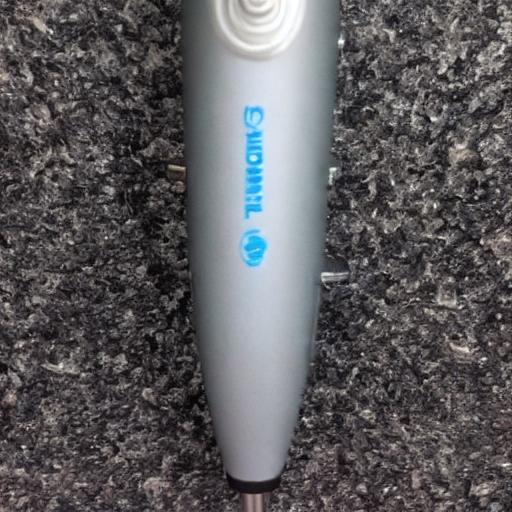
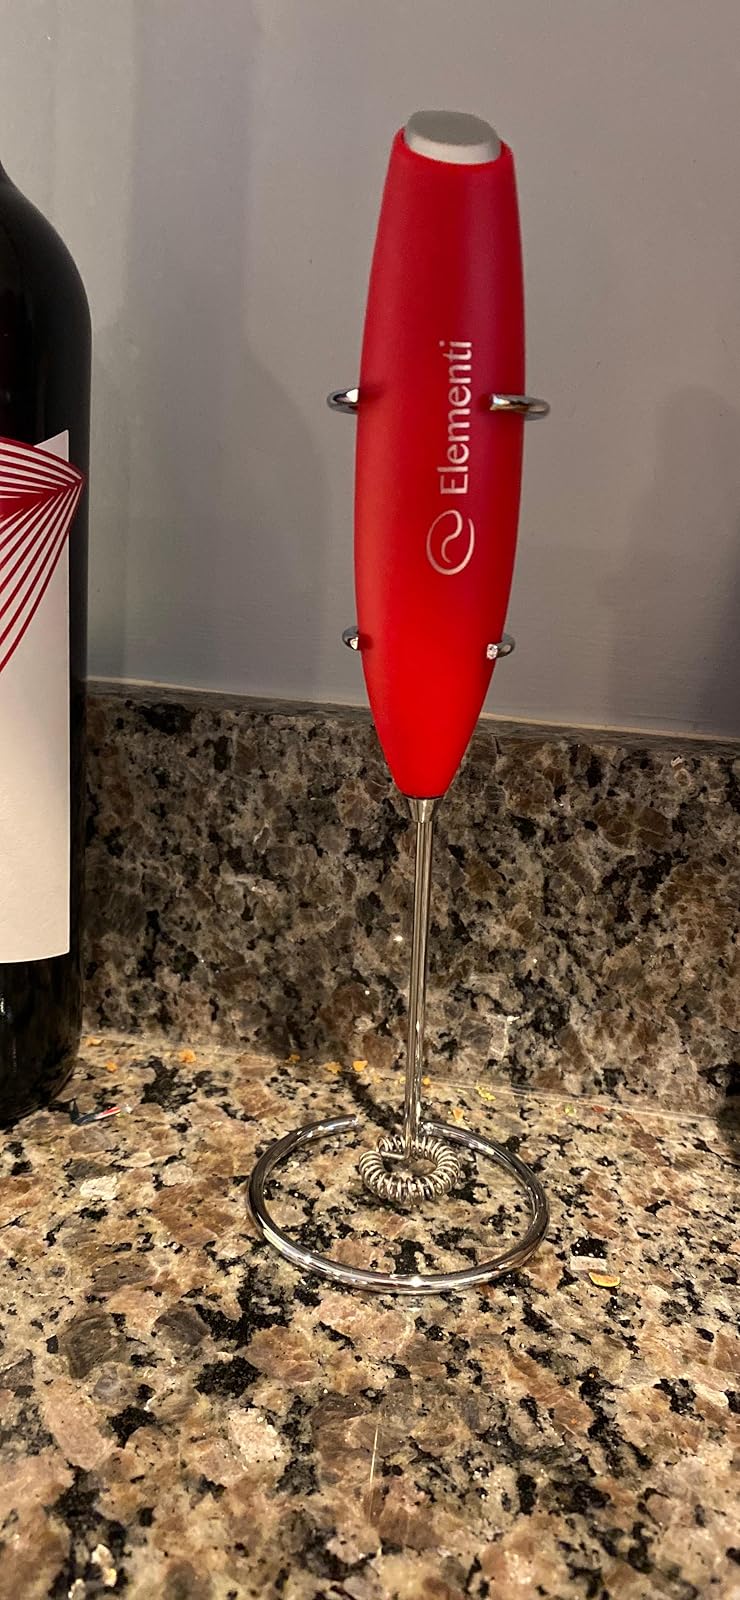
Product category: items_mixer
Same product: no